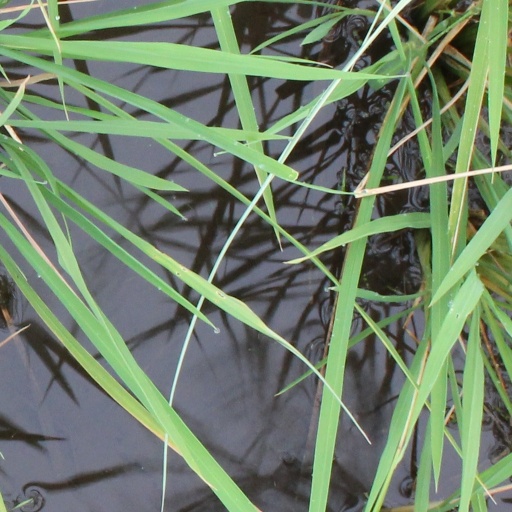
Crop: rice